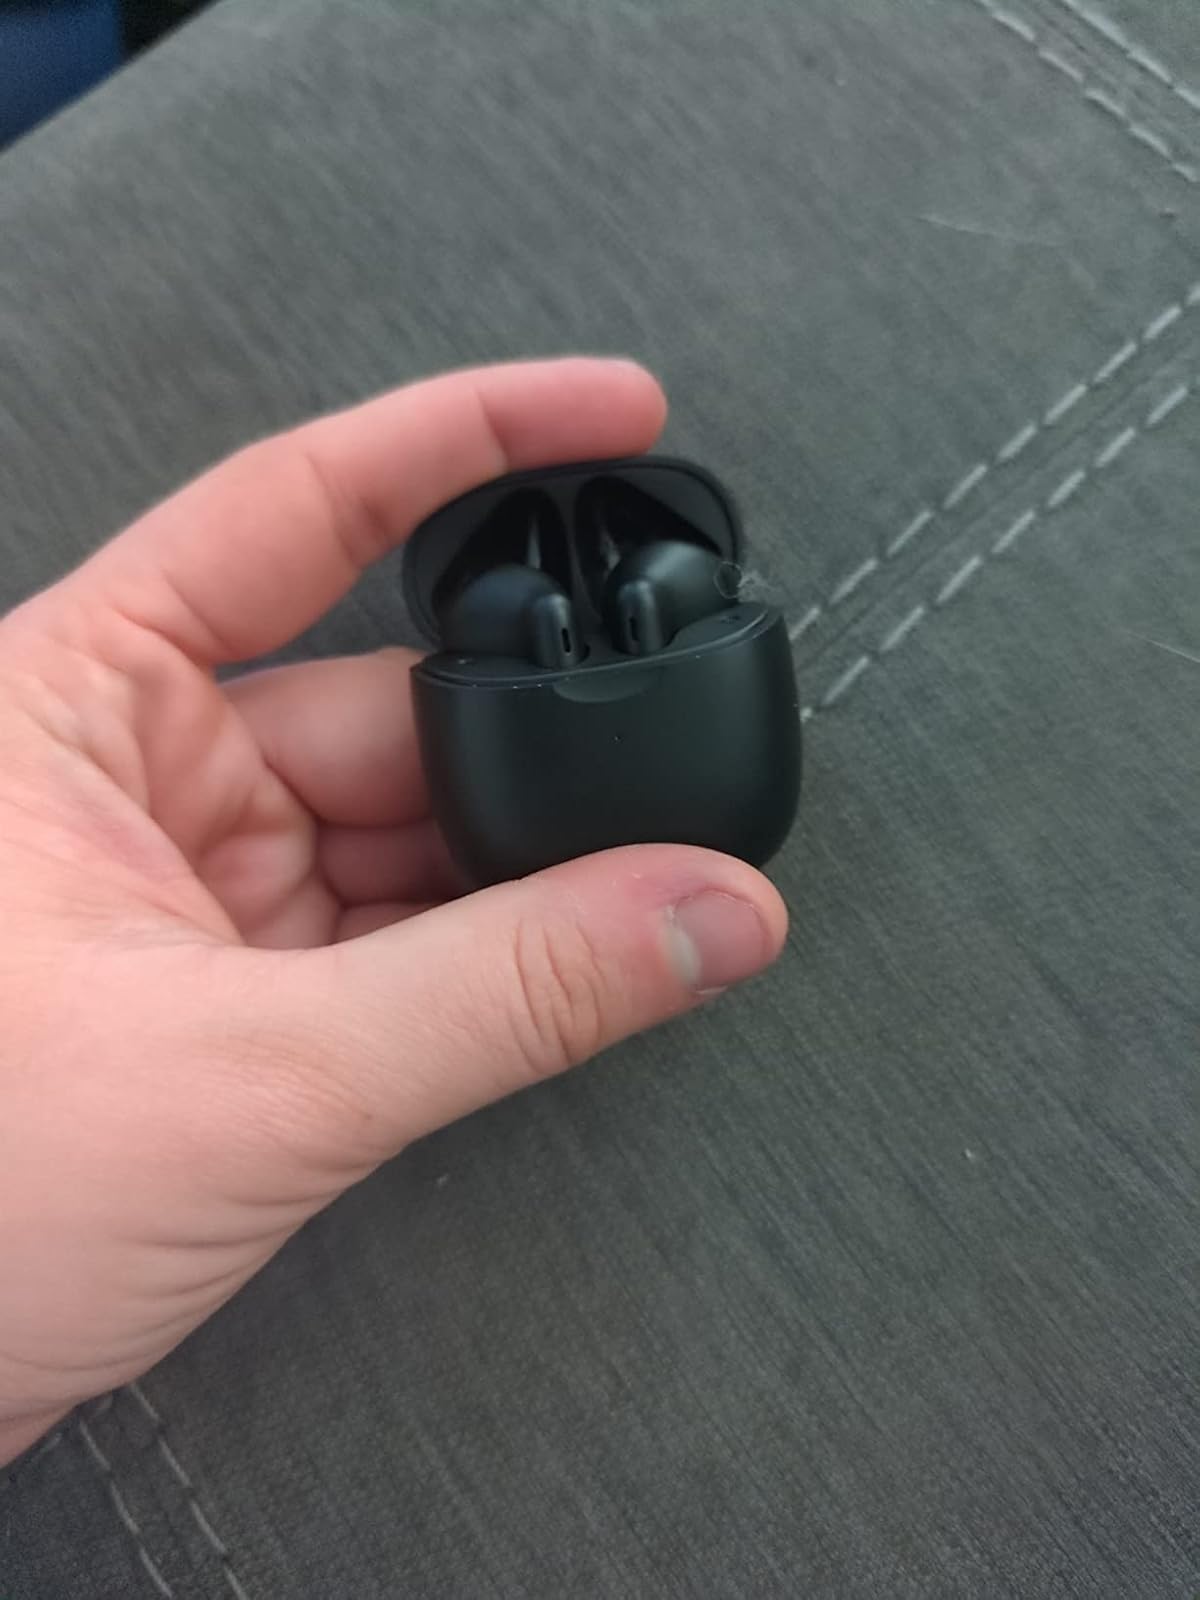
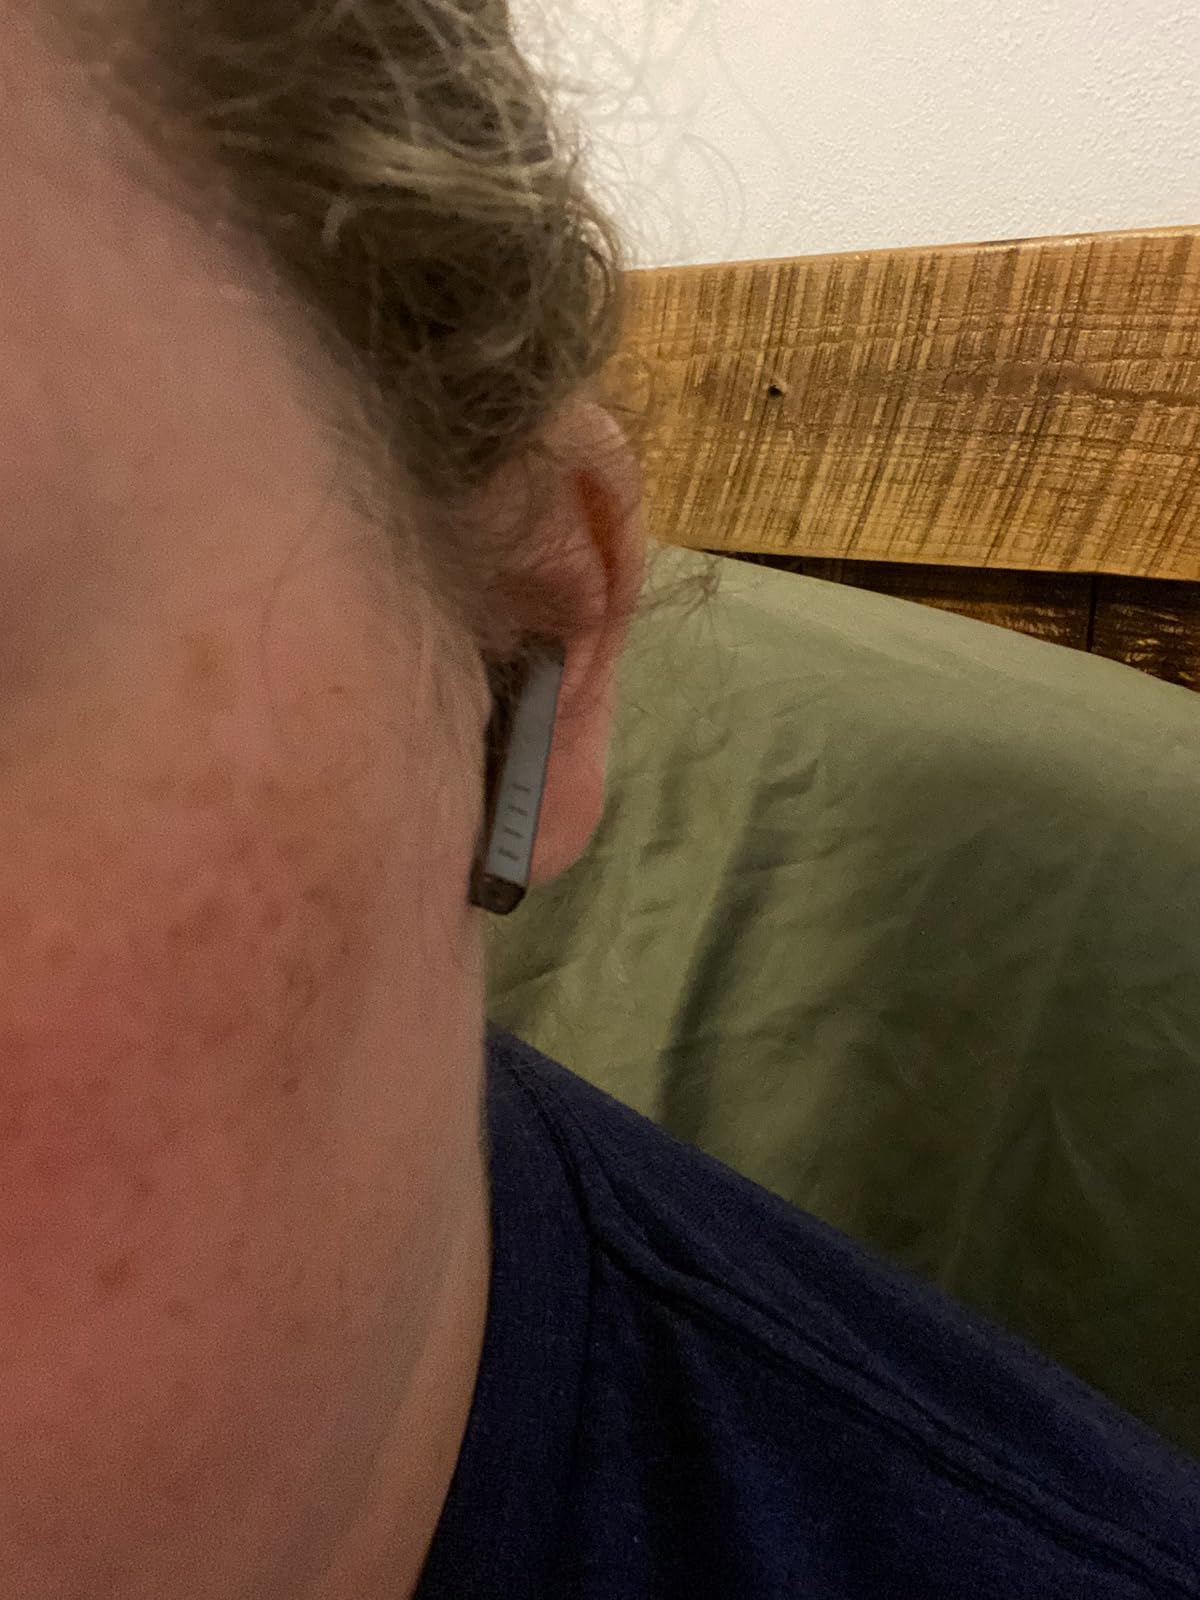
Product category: earbuds
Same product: no